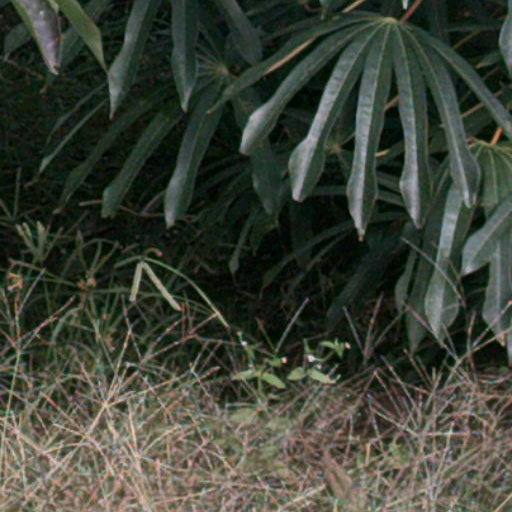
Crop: cassava